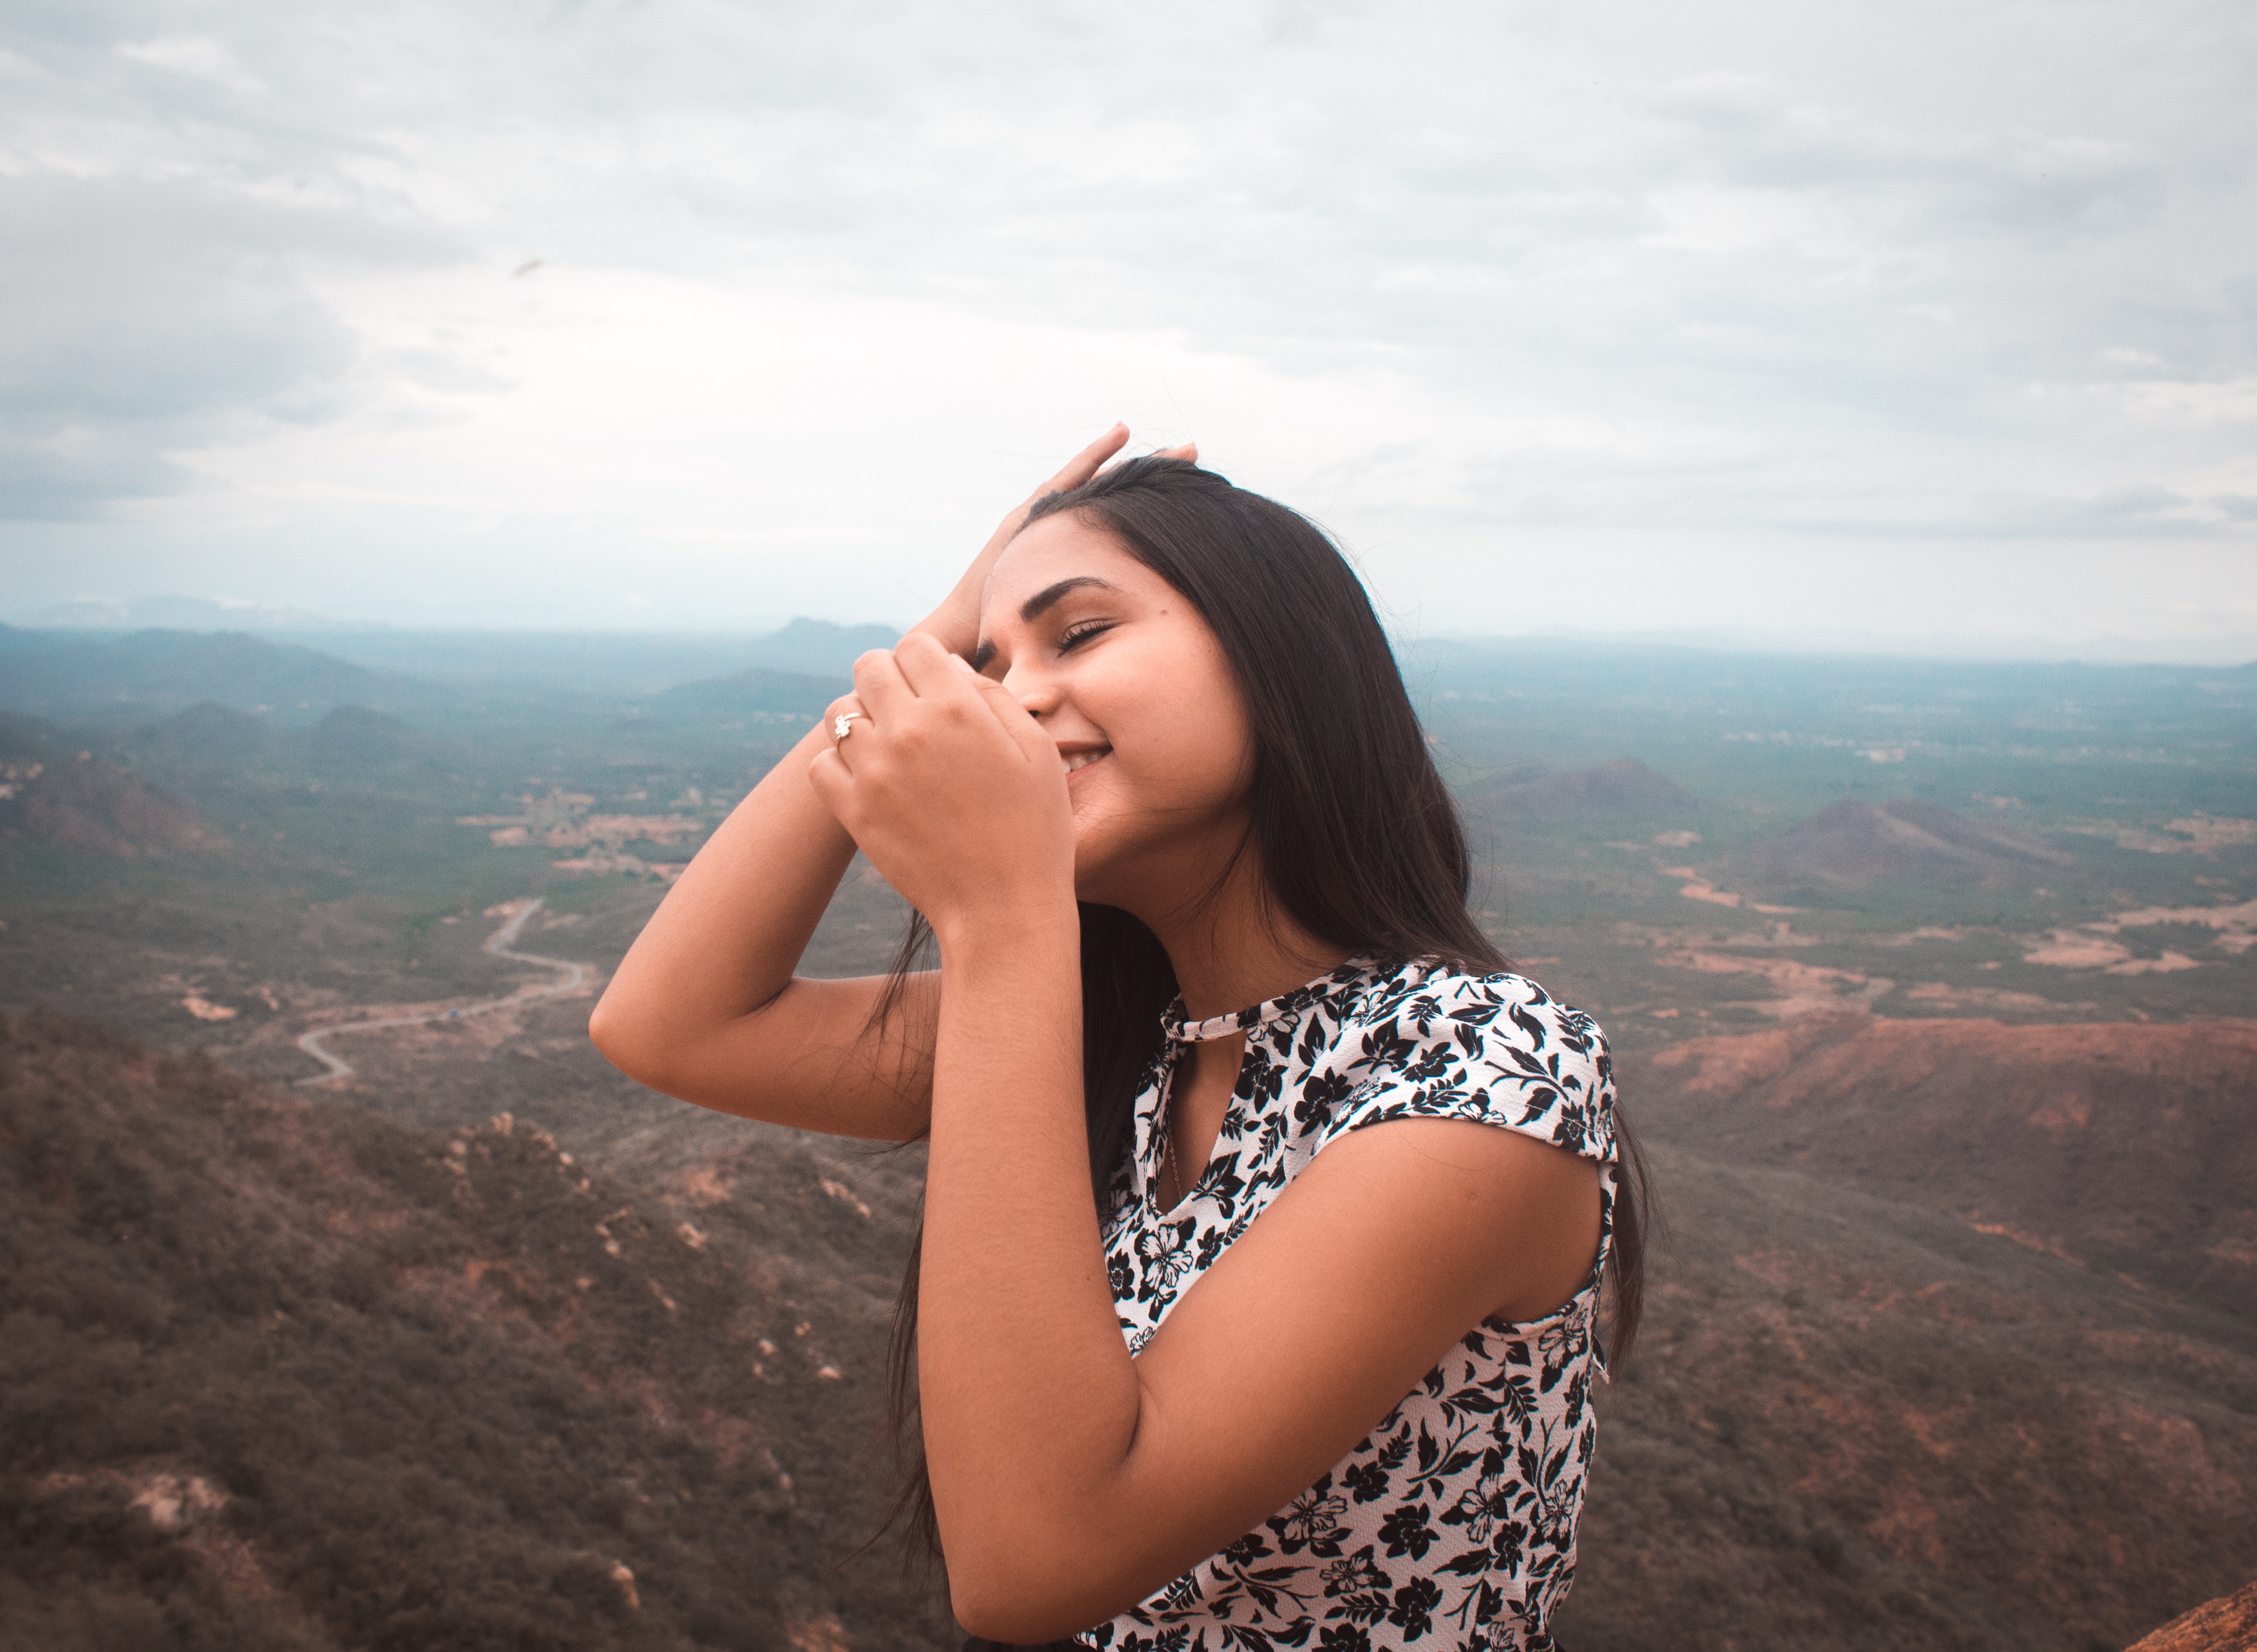
hair, photograph, sky, beauty, skin, nose, black hair, long hair, photography, smile, cloud, eye, lip, mountain, summer, happy, sunlight, vacation, mouth, brown hair, rock, photo shoot, travel, sitting, hill, hill station, tourism, leisure, ridge, flash photography, grassland